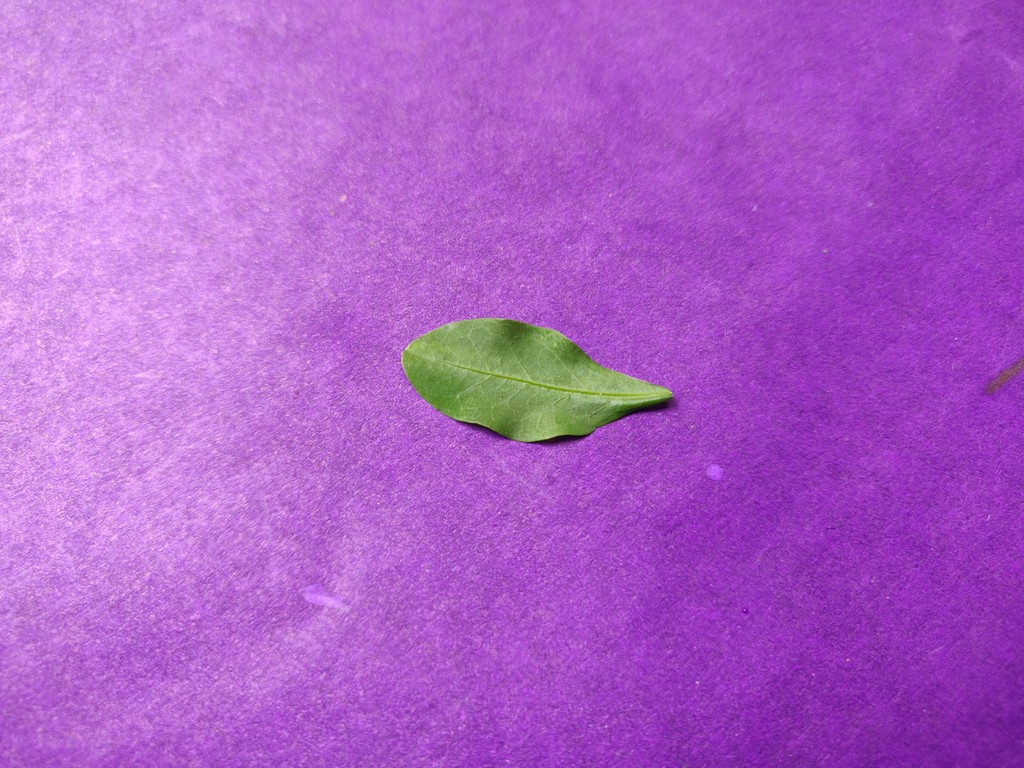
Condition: Healthy
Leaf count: single
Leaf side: front